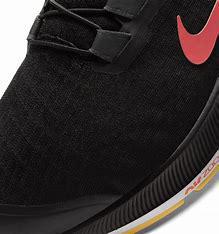
Brand: Nike
Model: Air Zoom Pegasus 37 Flyease